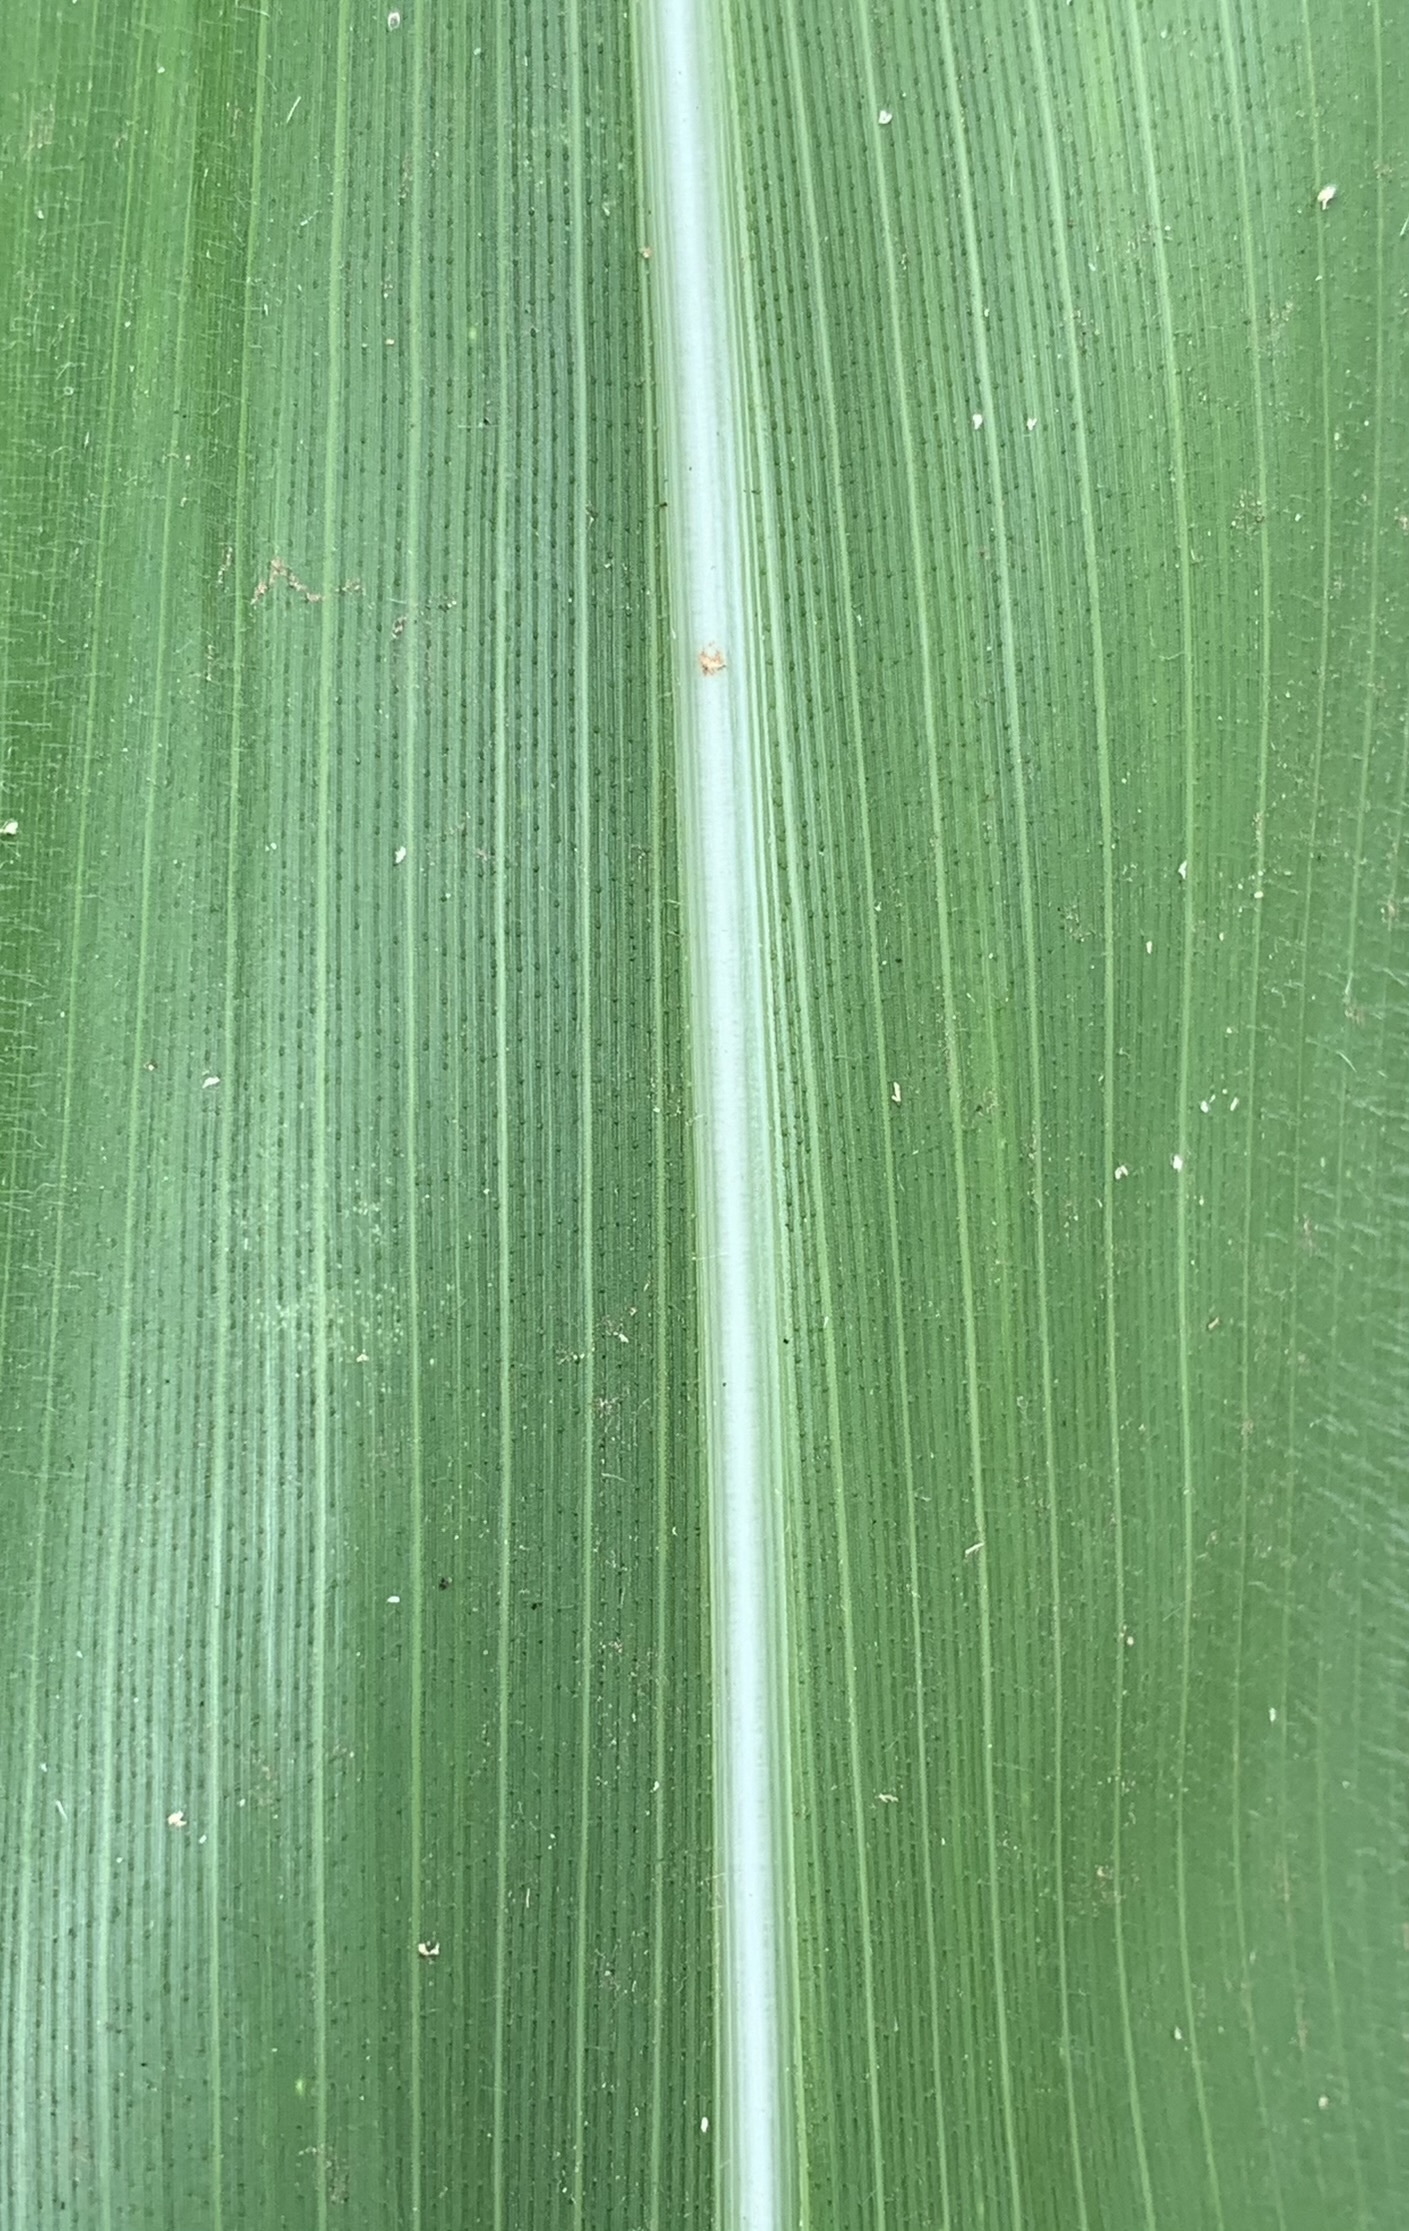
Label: Healthy